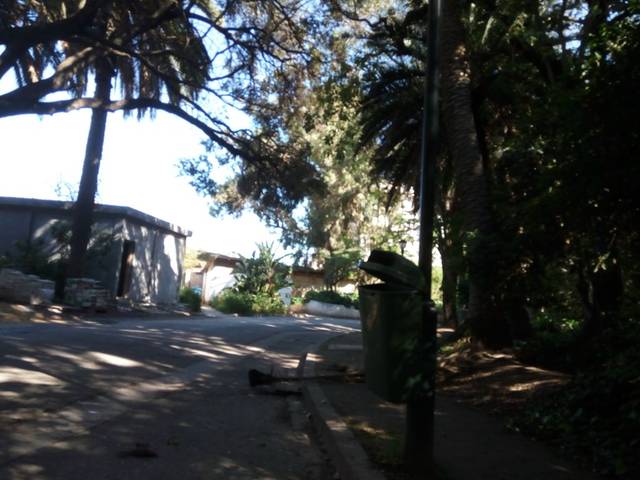
Region: Algeria
Coordinates: 36.749, 3.079